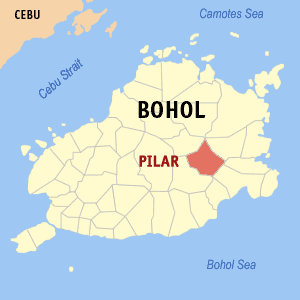
Pilar est une municipalité de la province de Bohol. Elle compte 27 276 habitants selon le recensement de 2007.